Cape Svyatoy Nos, Murmansk Oblast

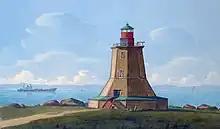
Svyatonossky Lighthouse

Cape Svyatoy Nos ('Holy Cape') is a headland in the Kola Peninsula, located between the Barents Sea and the White Sea. It separates Svyatonossky Gulf from the Barents Sea.